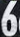
Number: 6